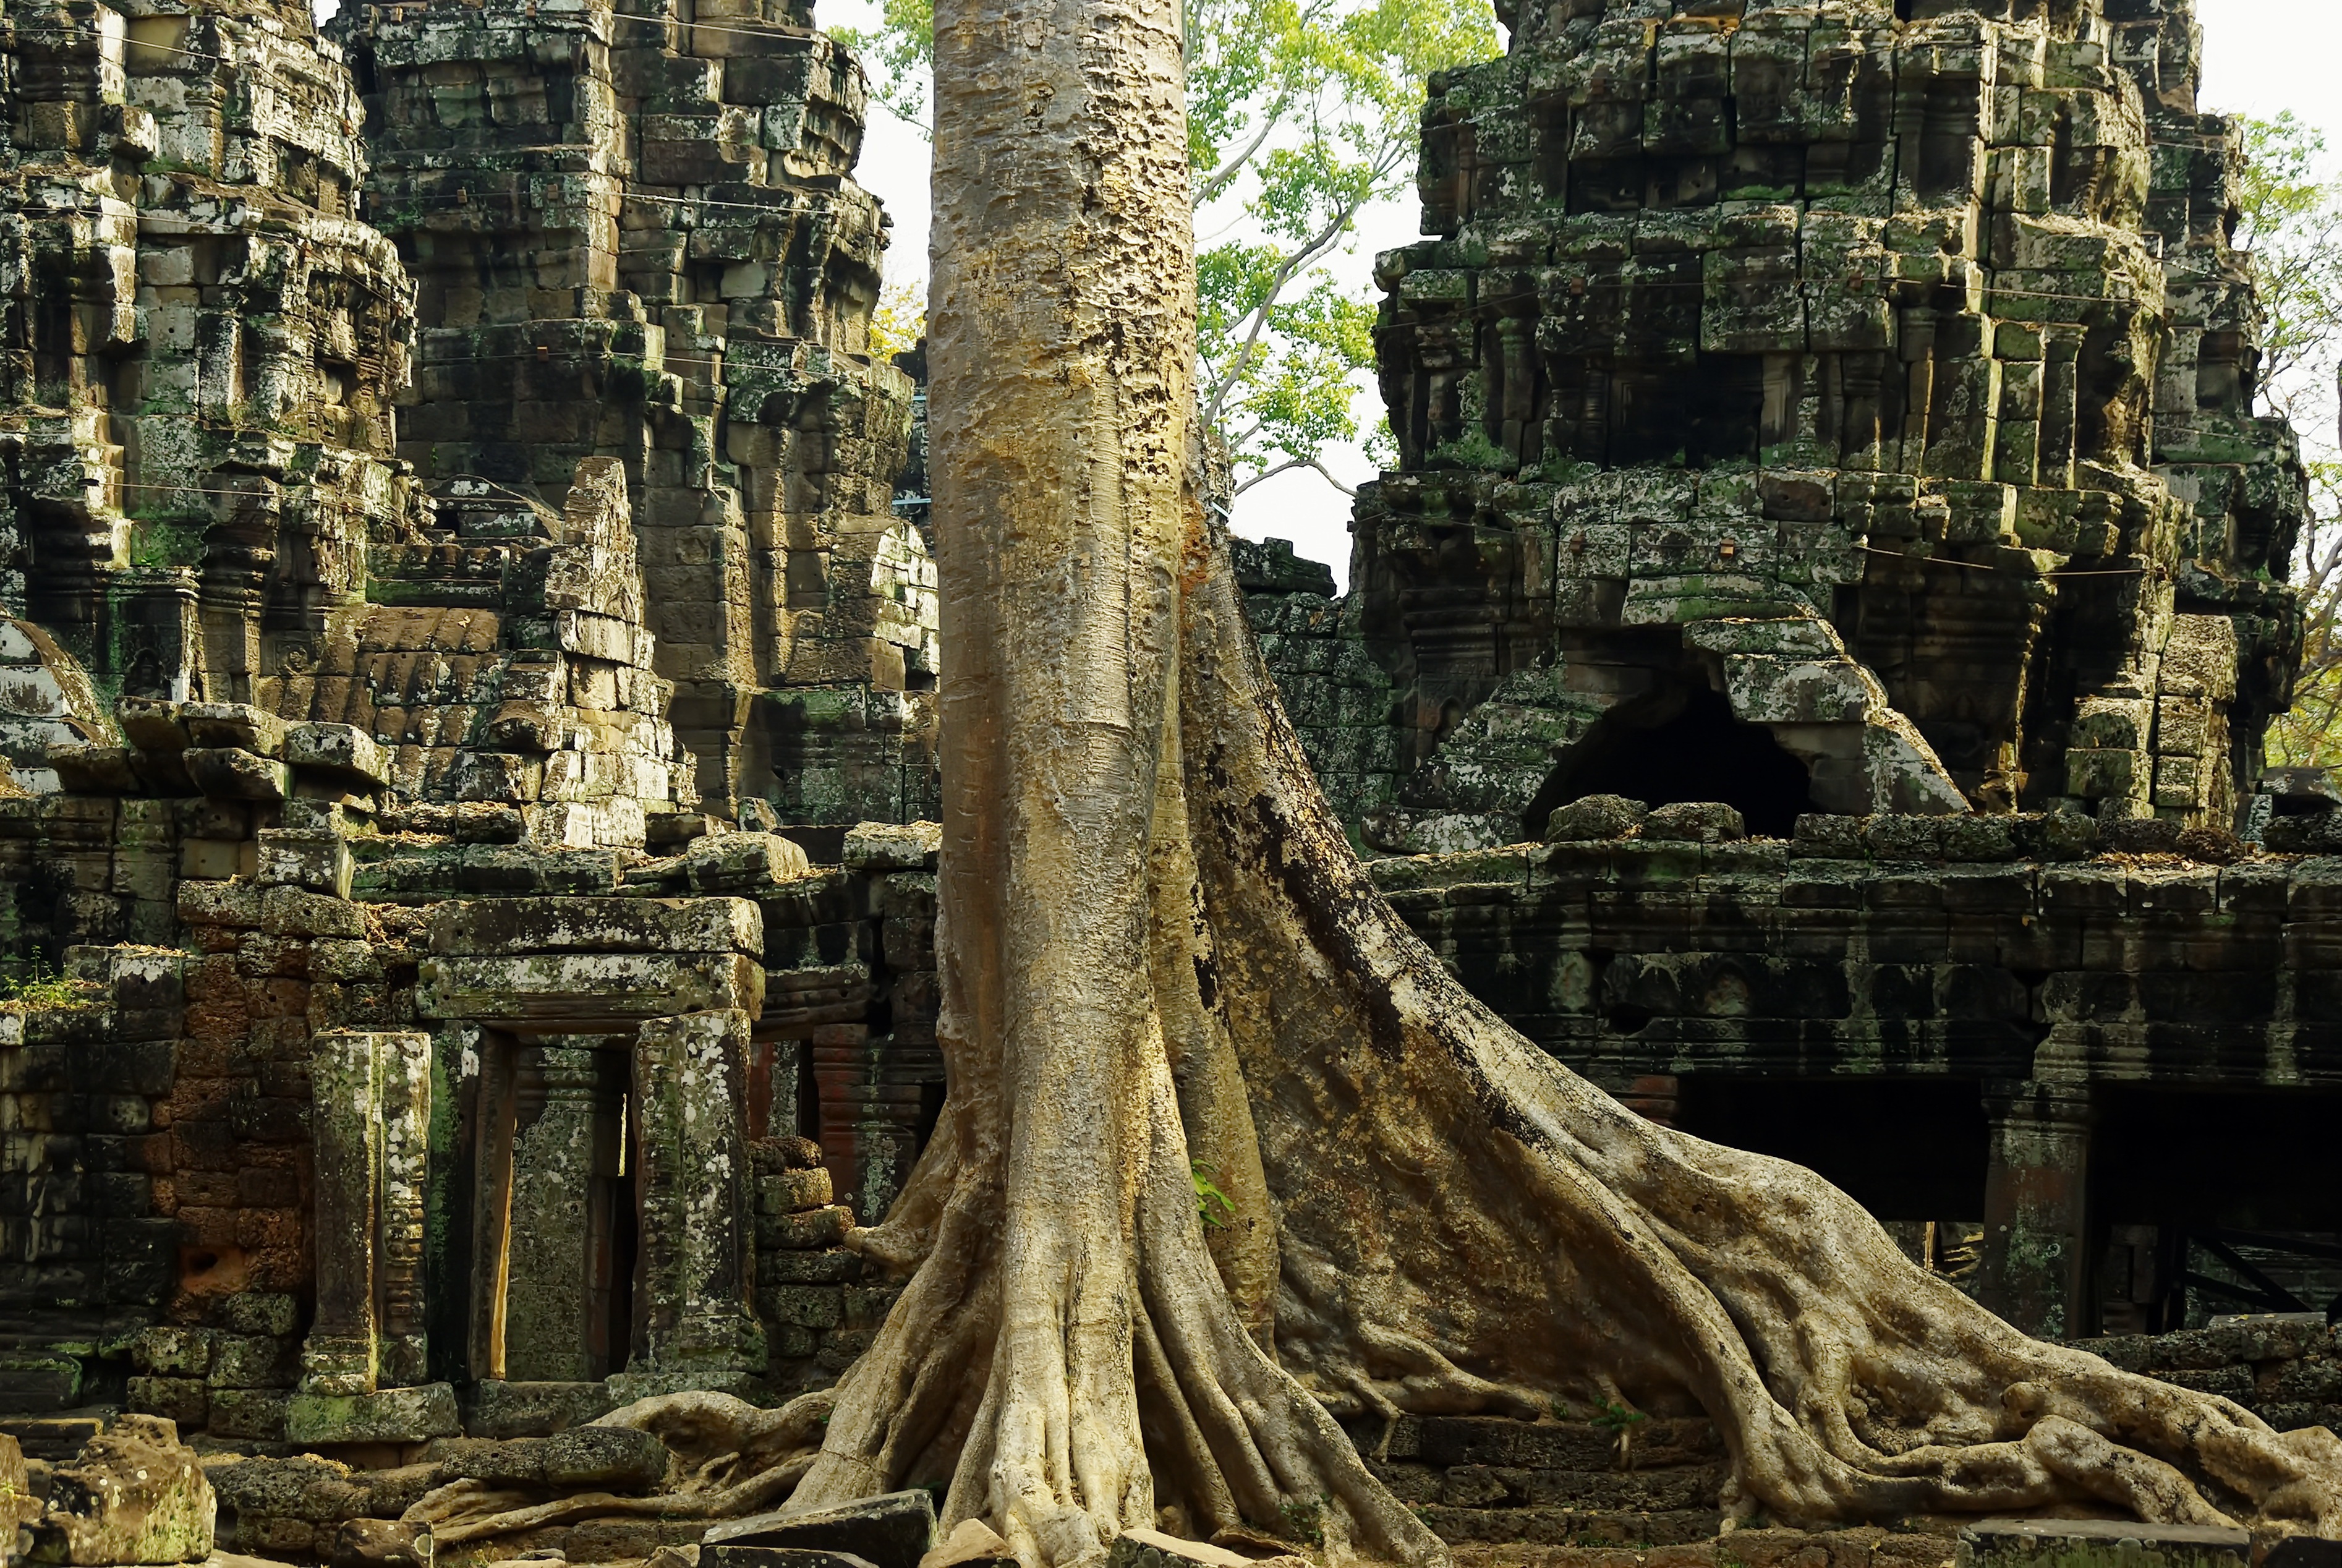
rock, building, formation, jungle, landmark, place of worship, archaeology, temple, ruins, cambodia, worship, angkor, archaeological site, your prey, encroachment, banyan, strangler, hindu temple, ancient history